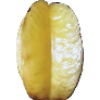
Label: Carambula 1